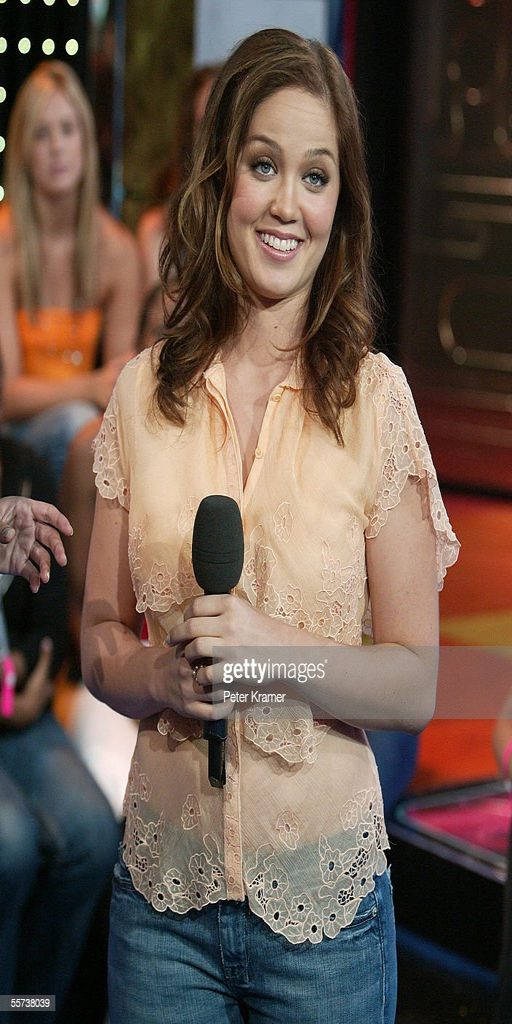
actor makes an appearance on music video tv program .